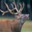
Label: deer